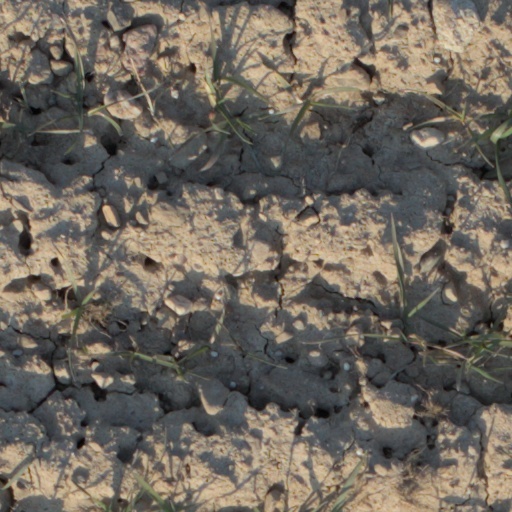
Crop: wheat